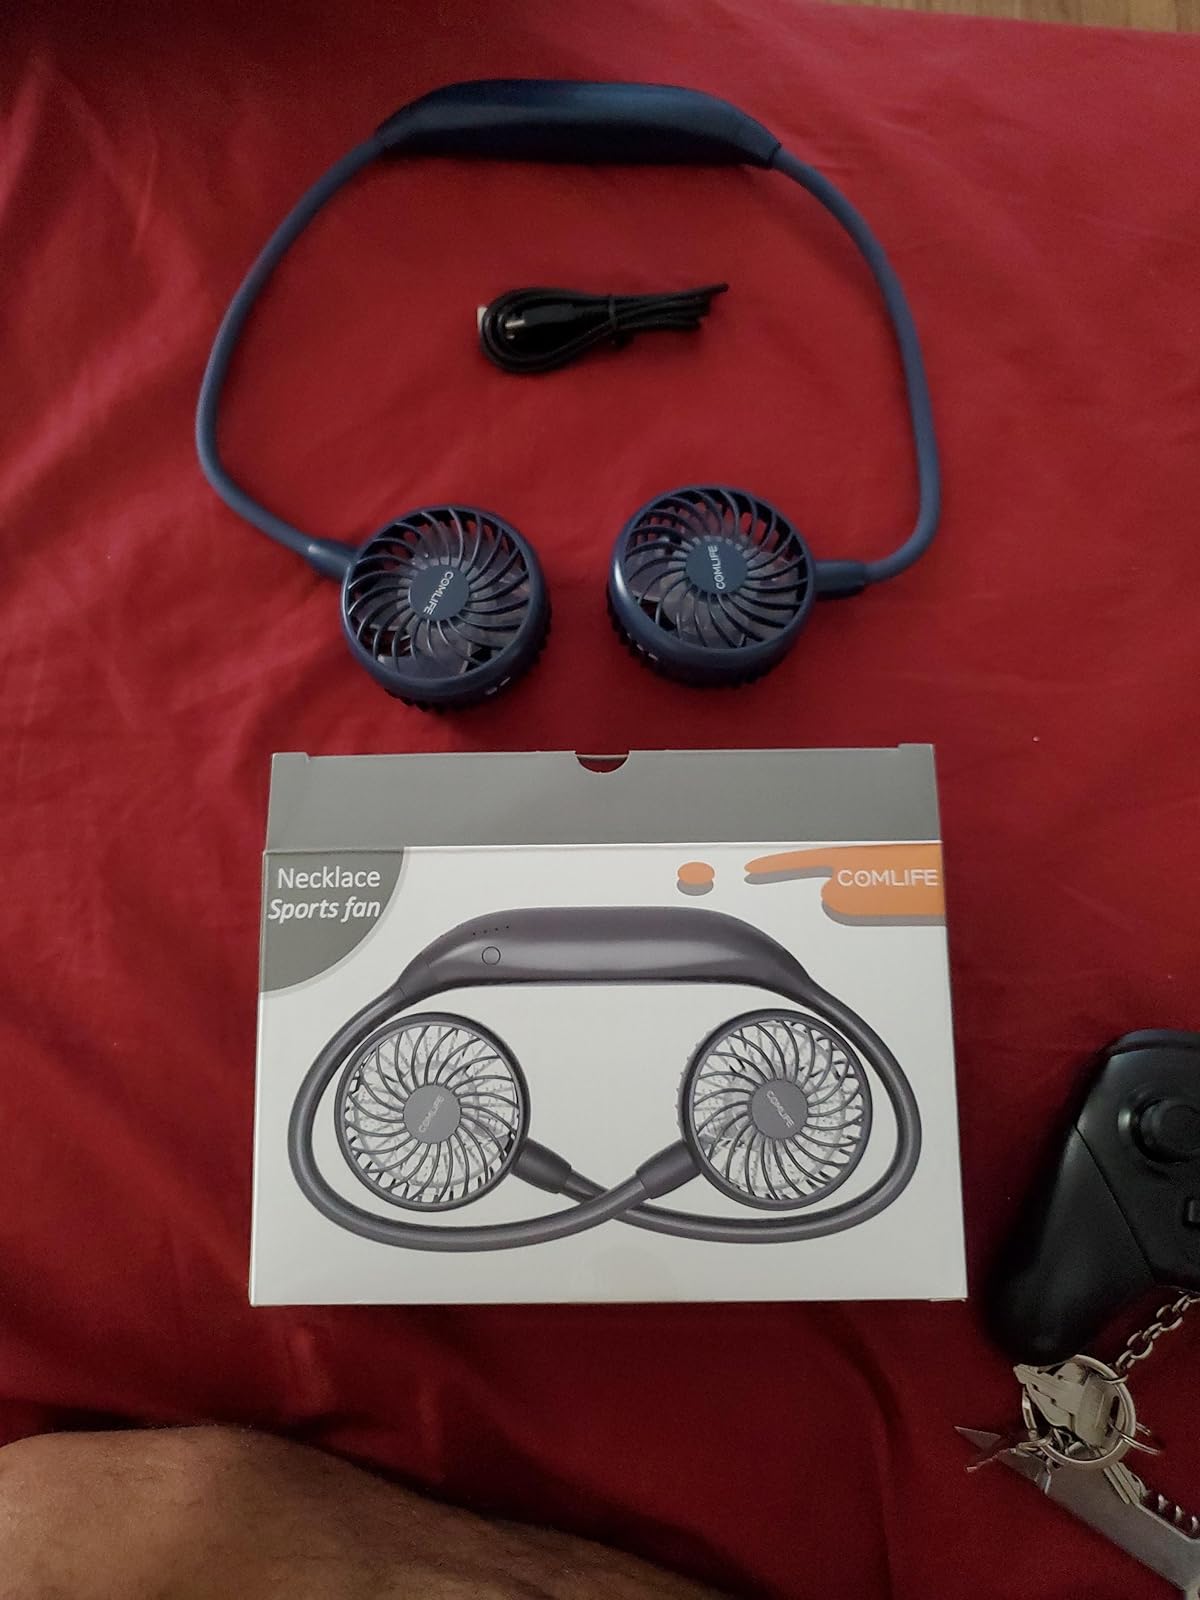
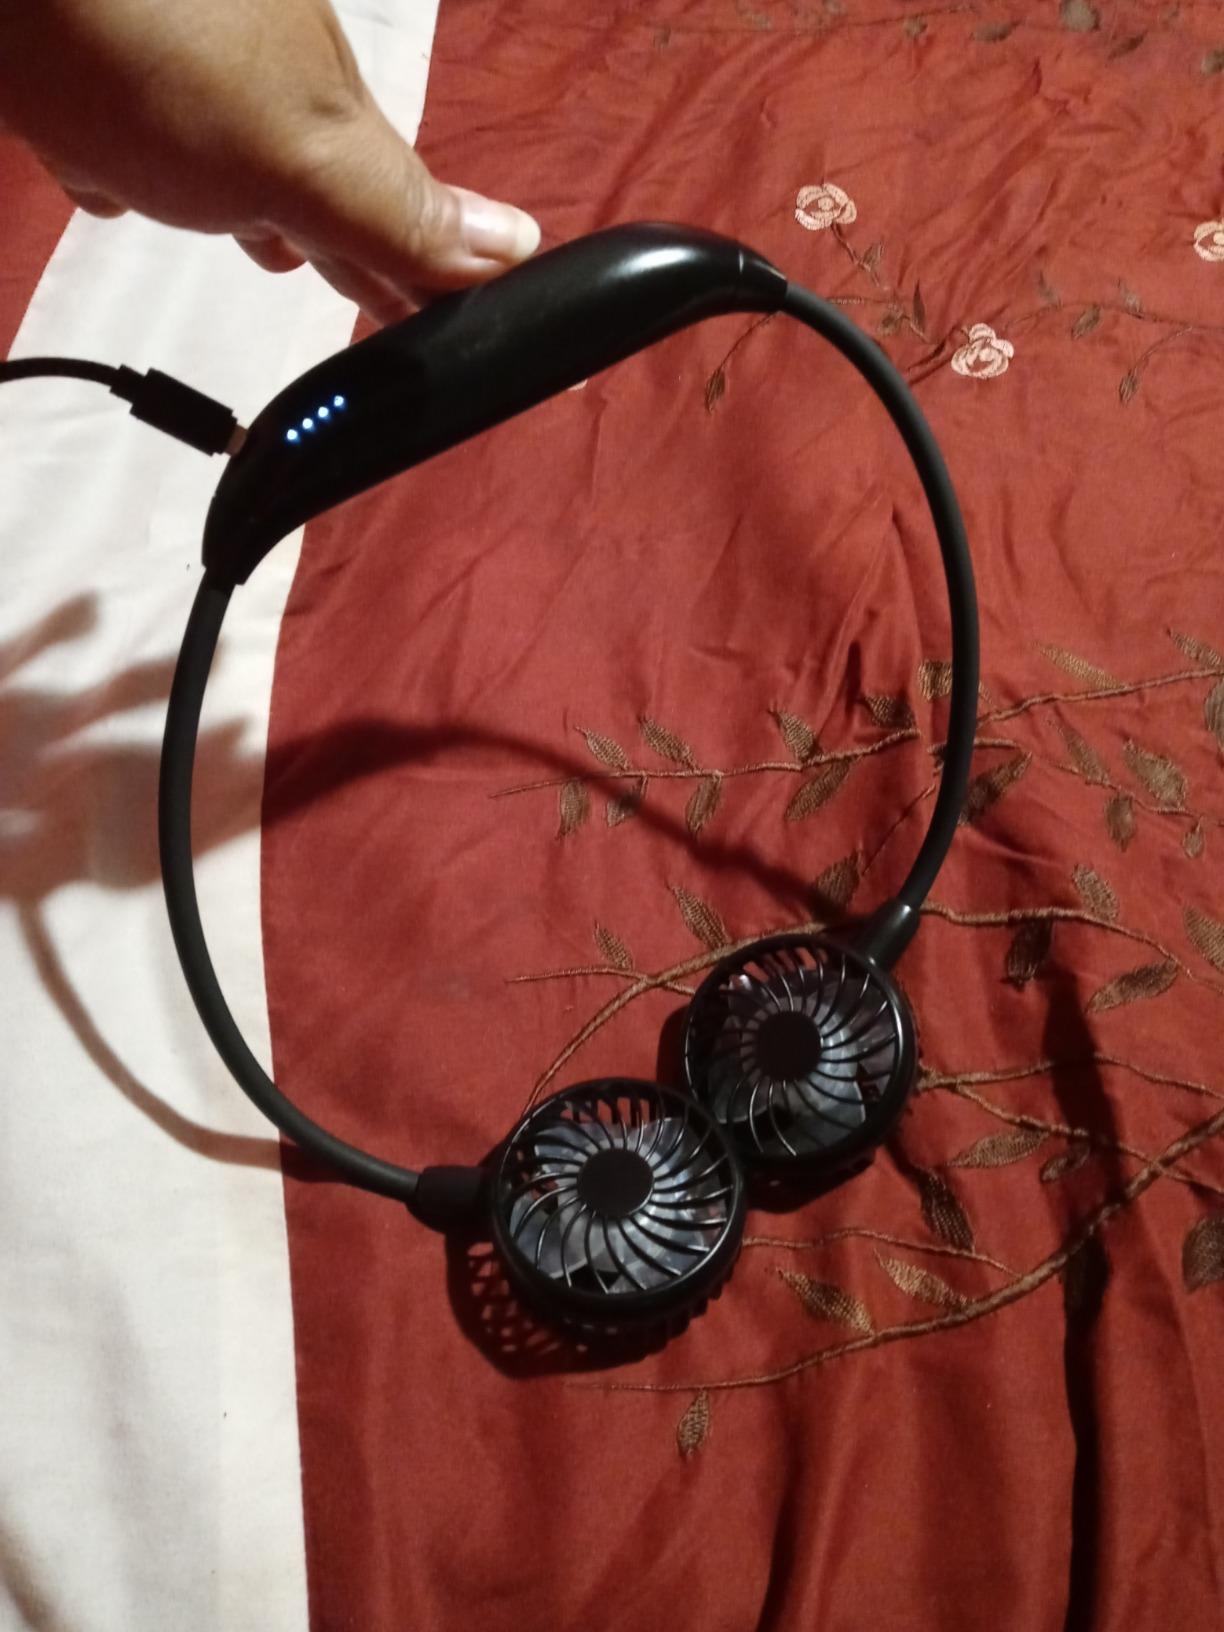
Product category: fan
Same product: no